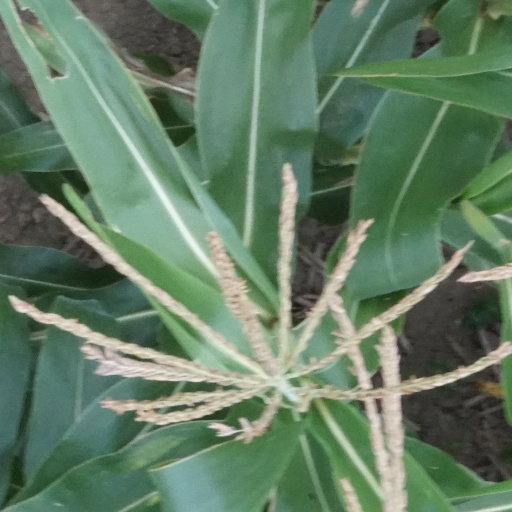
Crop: maize; corn